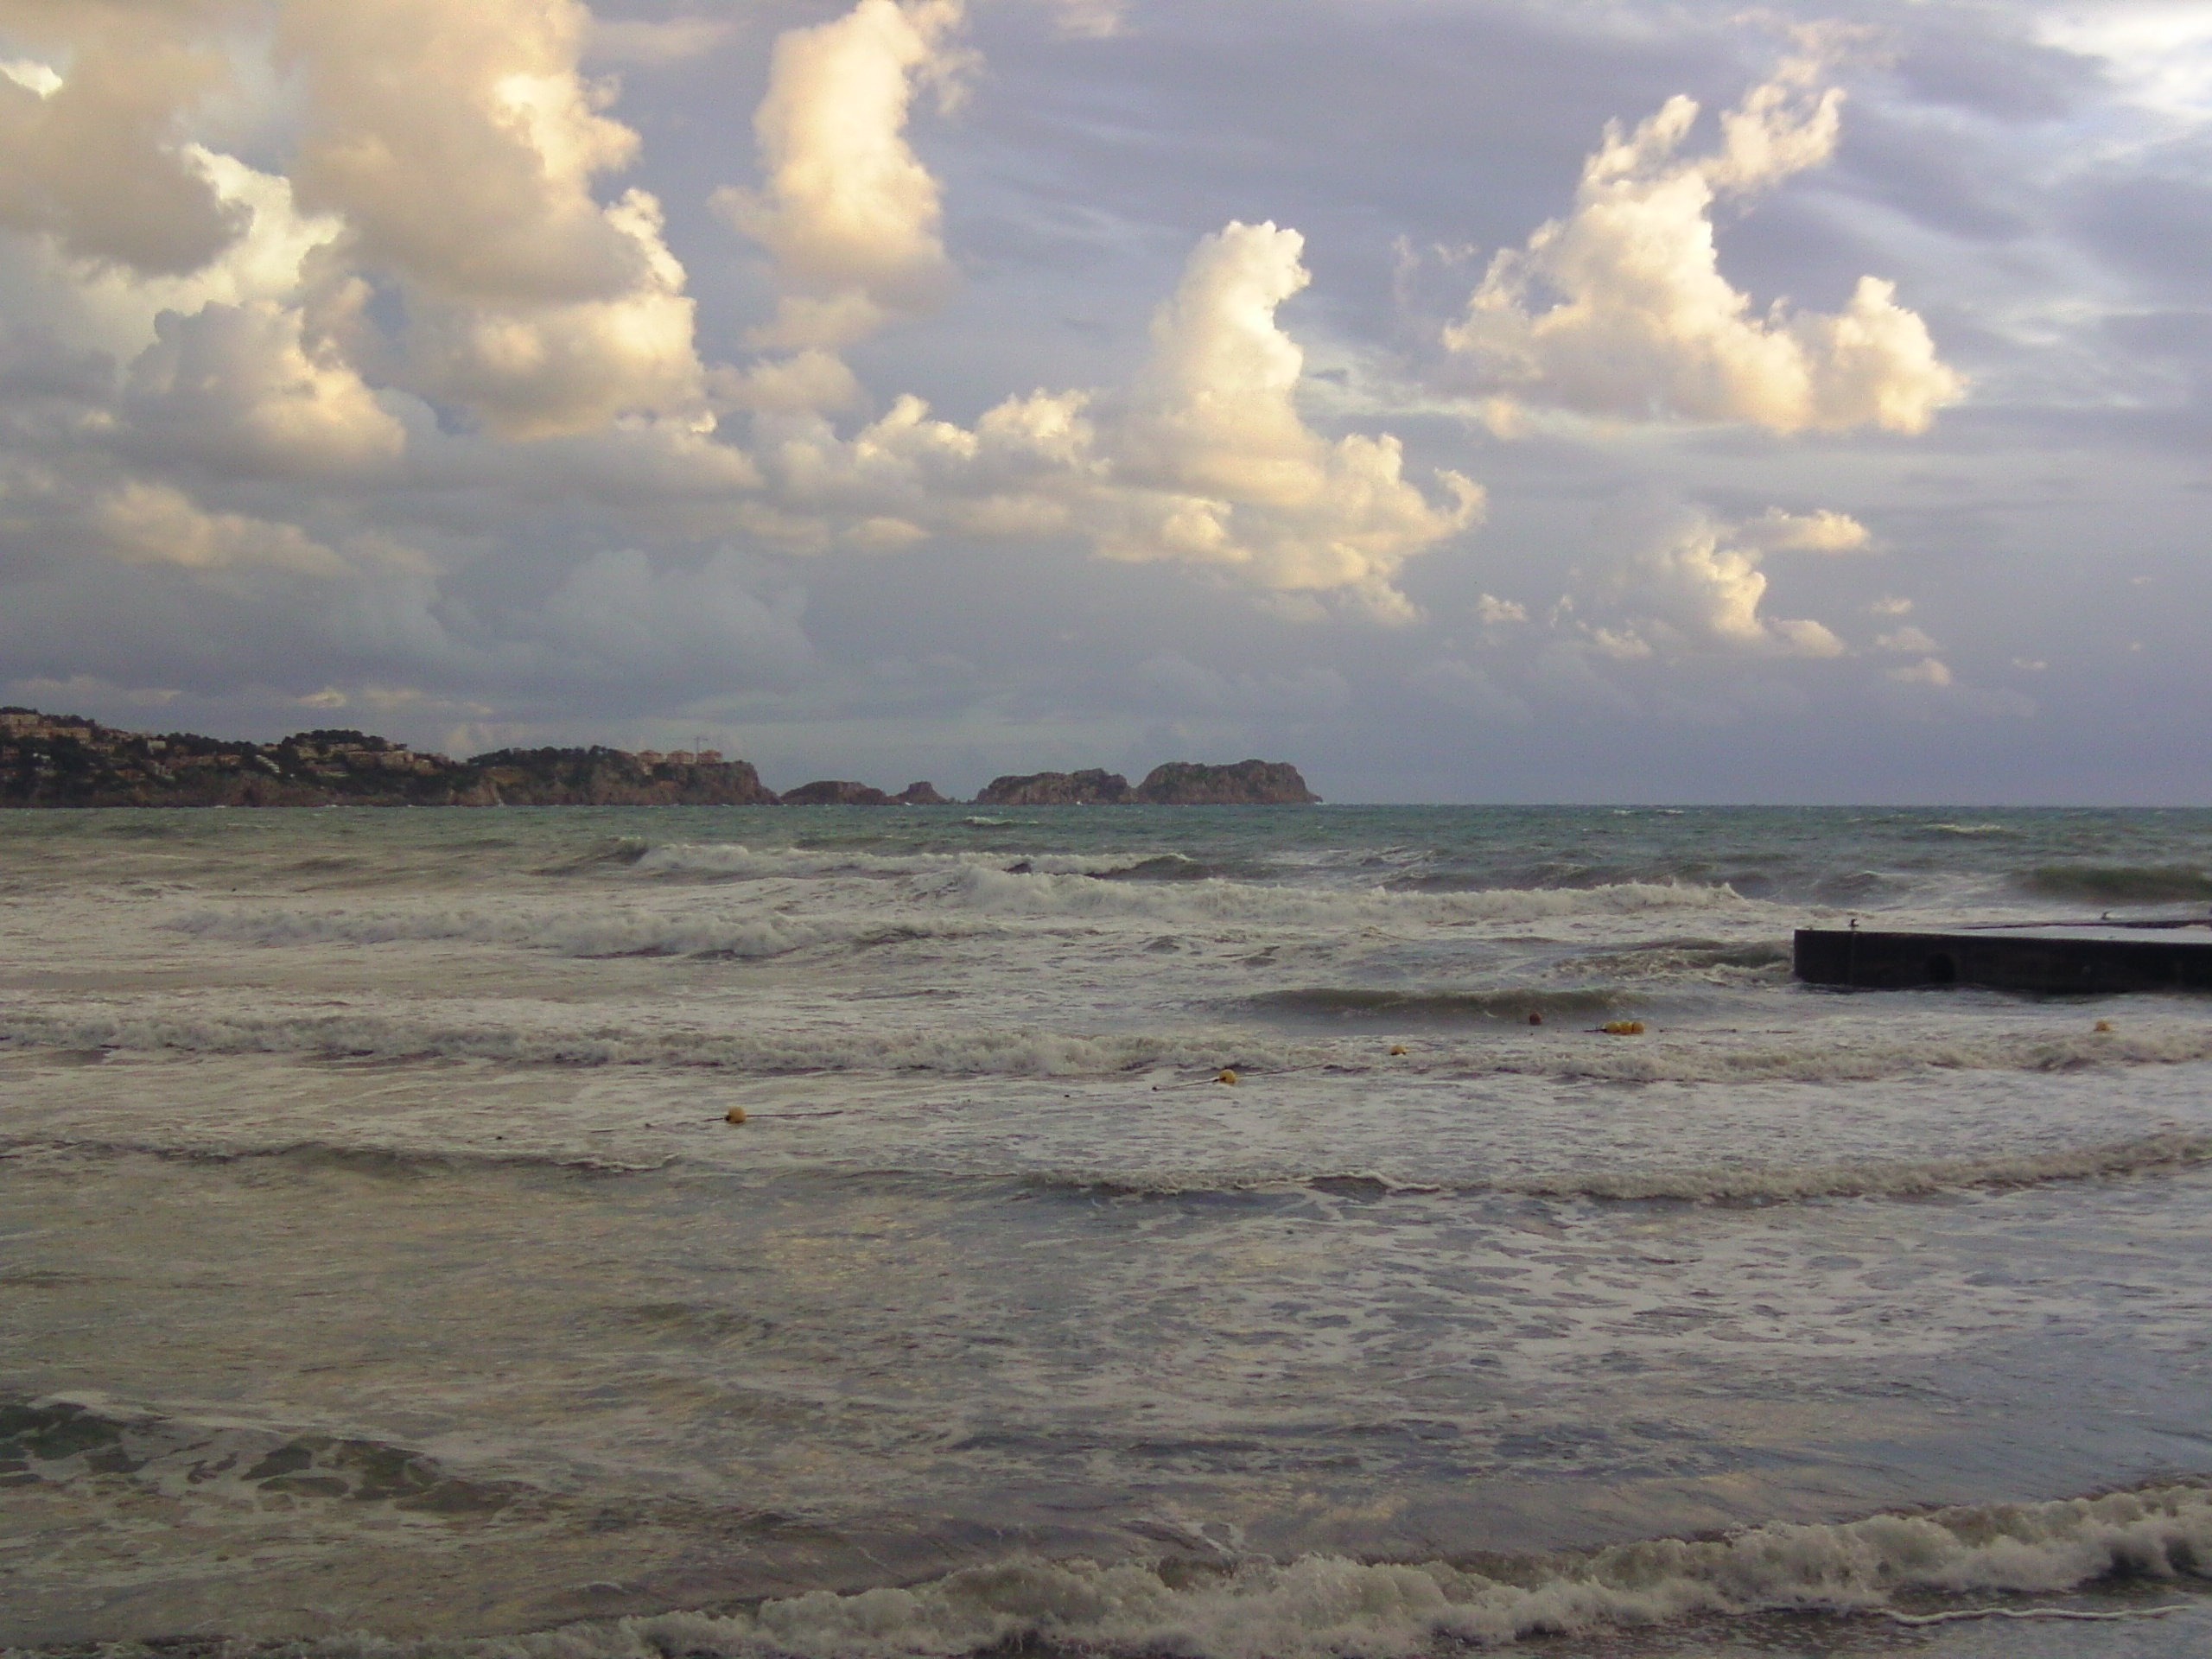
beach, sea, coast, sand, ocean, horizon, marsh, cloud, sky, sun, sunrise, sunset, rain, shore, wave, dawn, river, dusk, storm, bay, body of water, clouds, wetland, thunderstorm, habitat, loch, mudflat, natural environment, wind wave